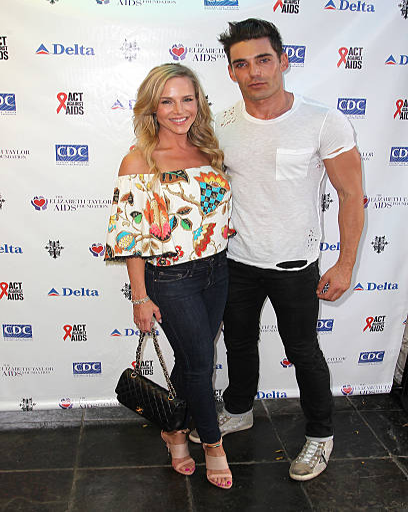
actor and person attend person .